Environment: real
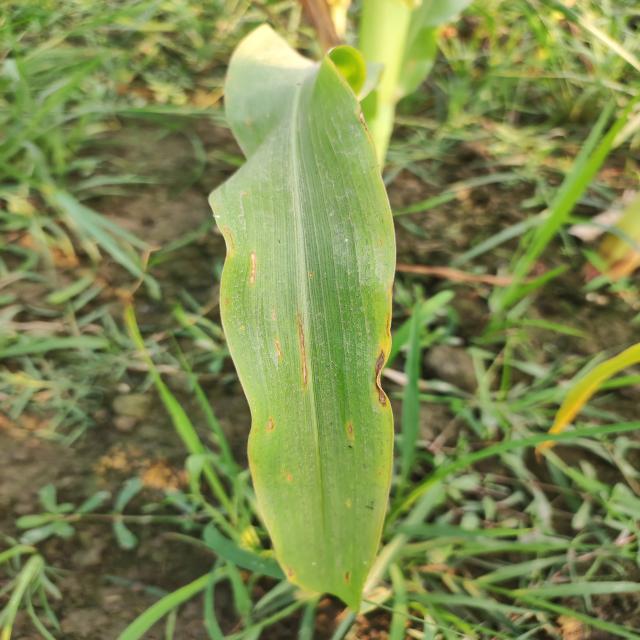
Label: northern_corn_leaf_blight